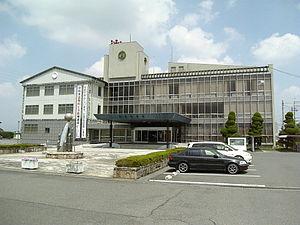
Kōryō est un bourg du district de Kitakatsuragi, dans la préfecture de Nara au Japon. Elle fut capitale temporaire du Japon de 640 à 642, au palais de Kudara du royaume de Baekje en Corée.